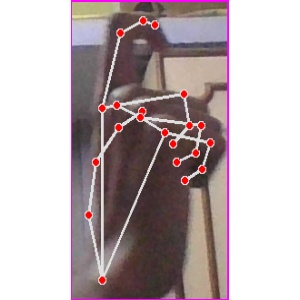
अक्षर: ट